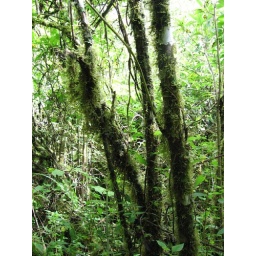
flora-fauna in fern forest